Sahba Aminikia

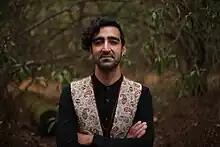
Sahba Aminikia

Sahba Aminikia (Persian: صهبا امینی کیا) (born August 27, 1981) is an Iranian-born American contemporary music composer, artistic director, performer, educator and a TED Fellow. Aminikia is the founder and the artistic director of Flying Carpet Festival, the first performing arts festival for children living in war zones.